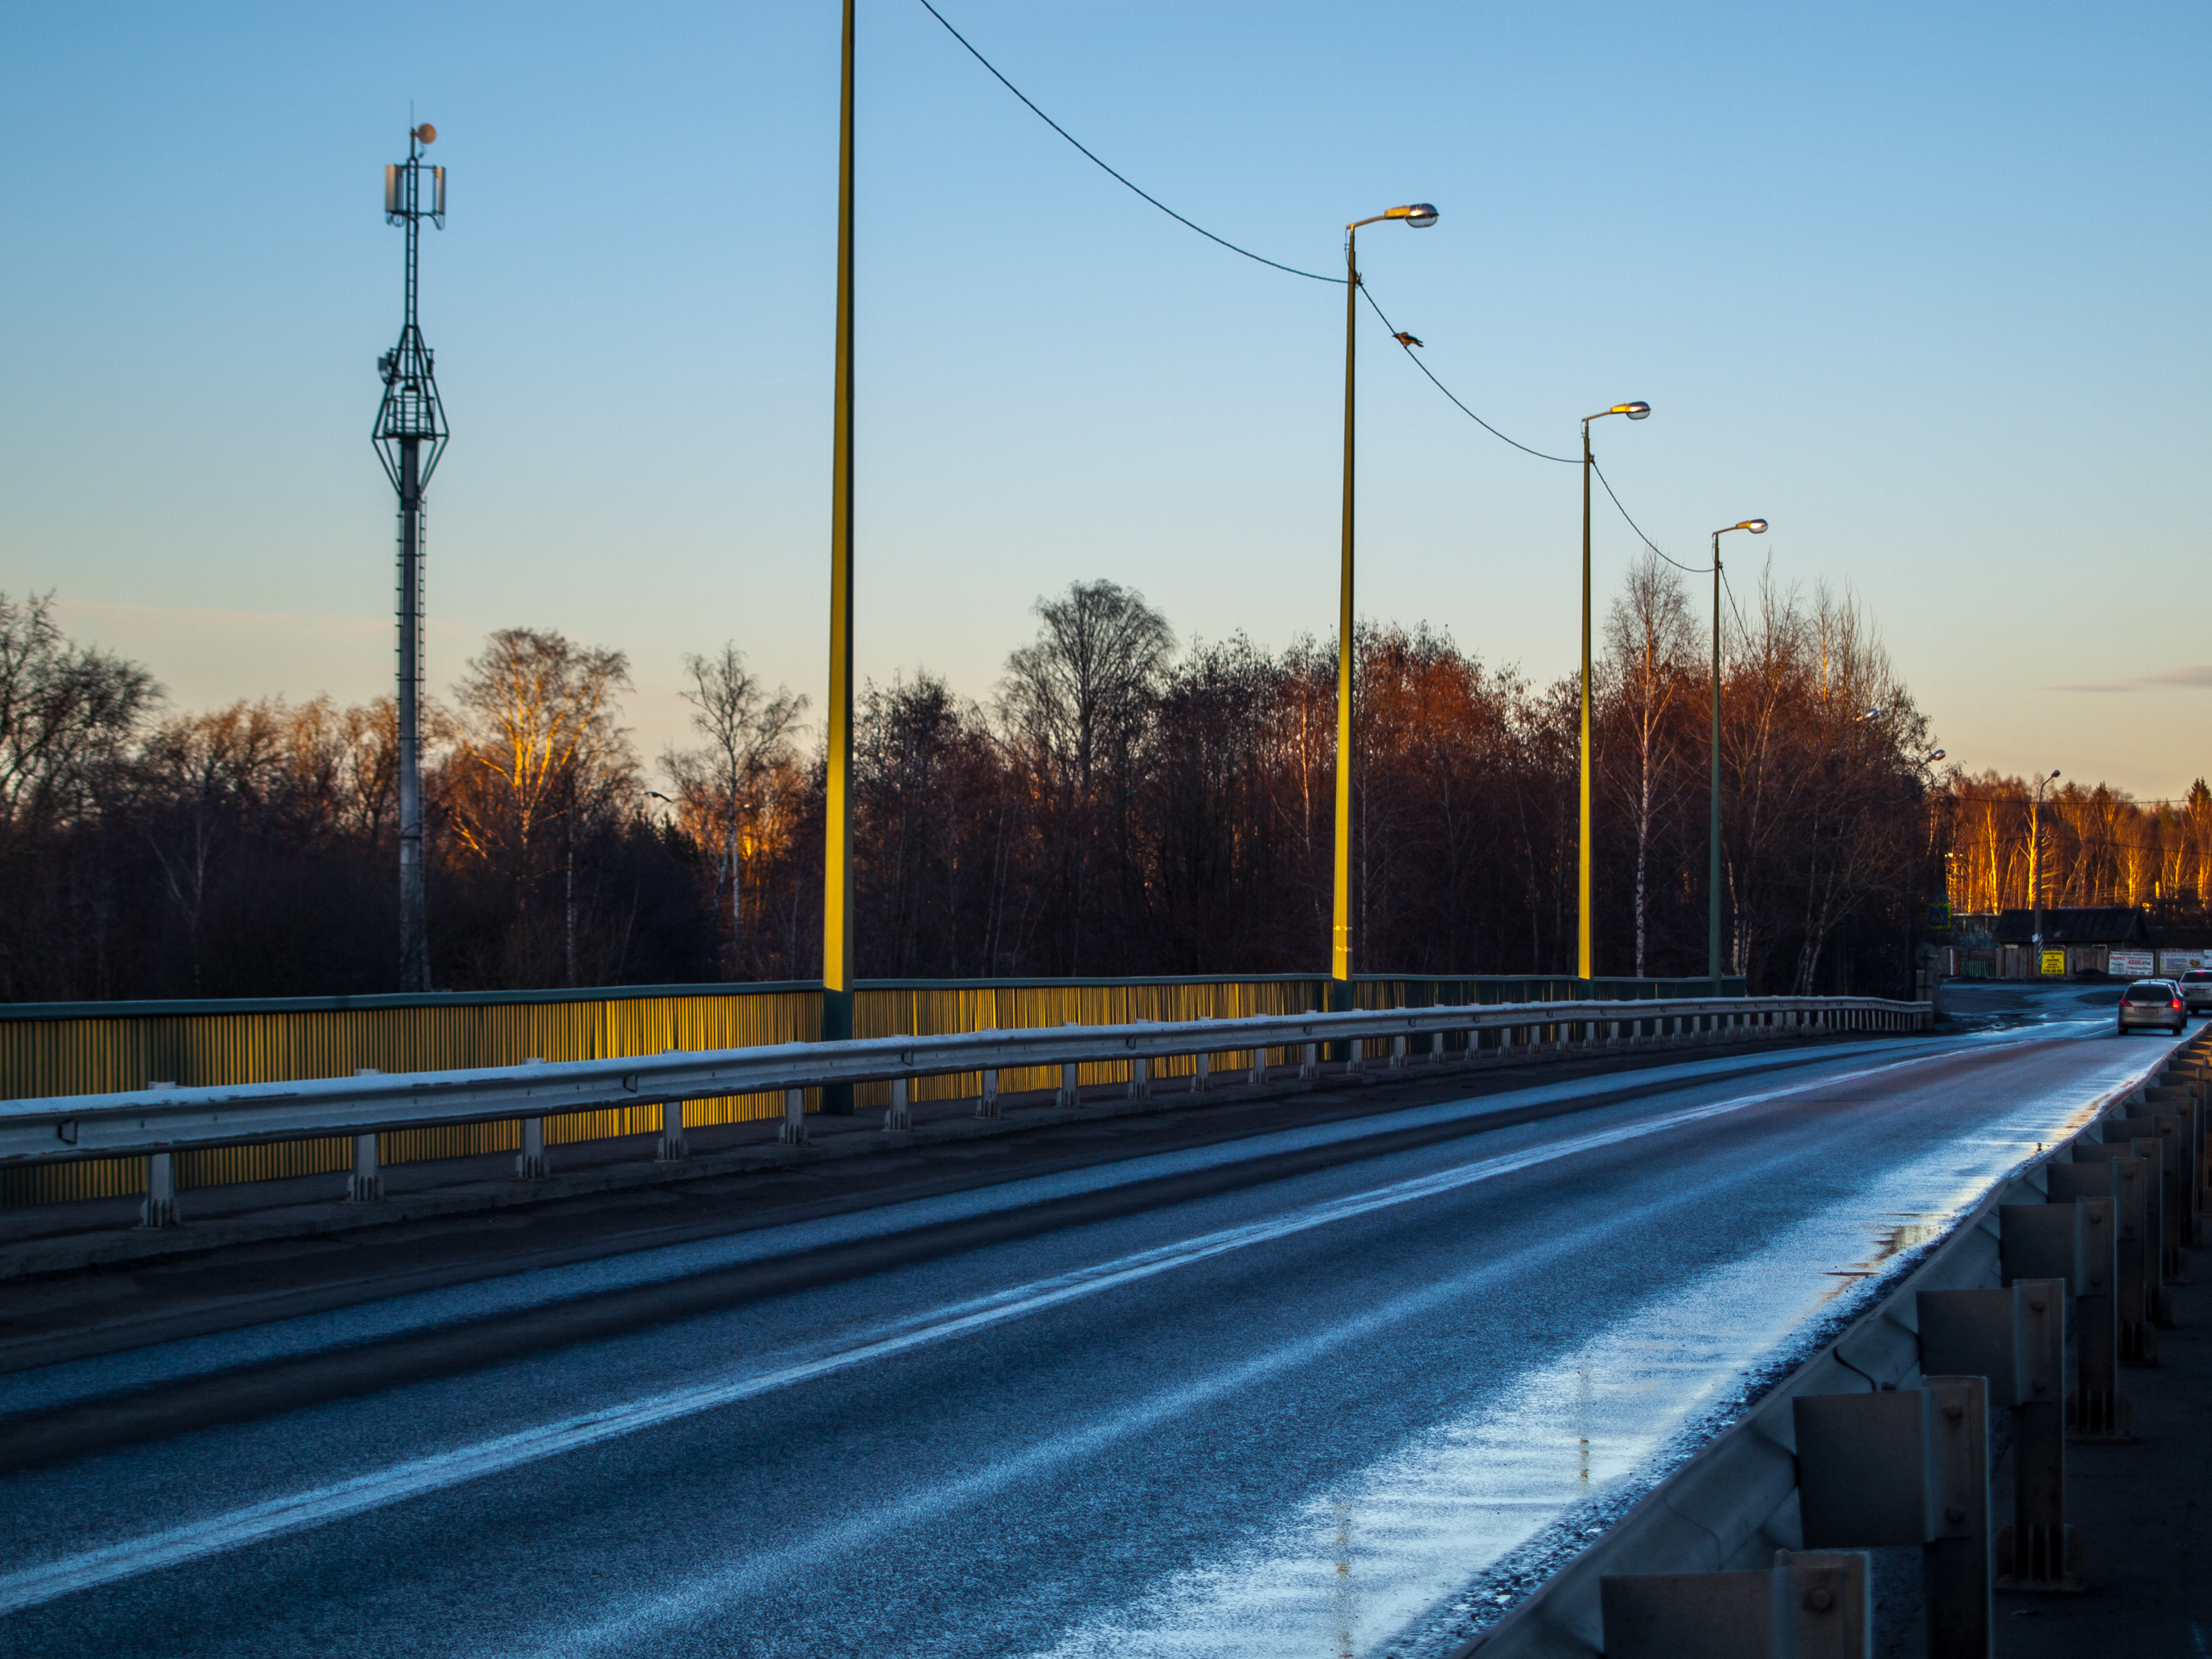
images, sky, light, street light, road surface, tree, asphalt, dusk, sunlight, cloud, thoroughfare, line, natural landscape, road, water, landscape, Tints and shades, horizon, city, electricity, tar, urban area, public utility, winter, street, sunset, lane, symmetry, highway, evening, nonbuilding structure, sunrise, light fixture, pole, reflection, automotive lighting, guard rail, shadow, grass, freeway, overhead power line, night, darkness, transport, metal, bridge